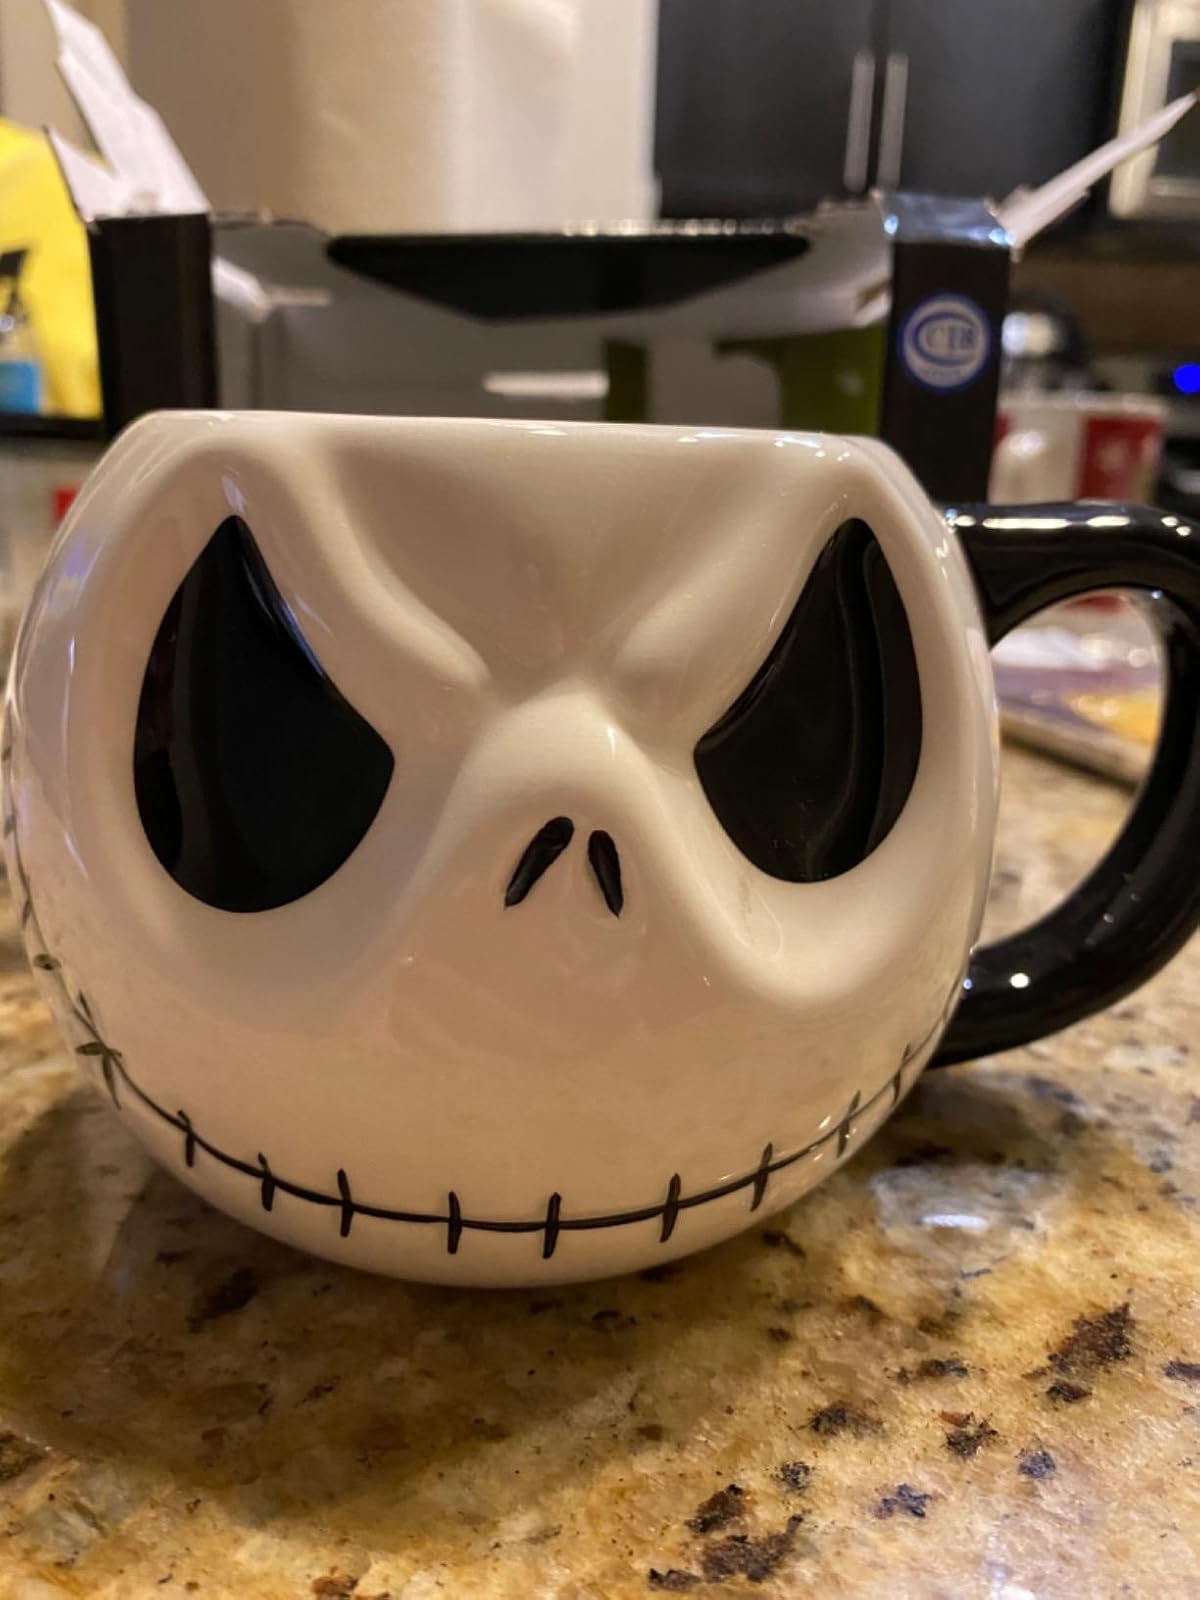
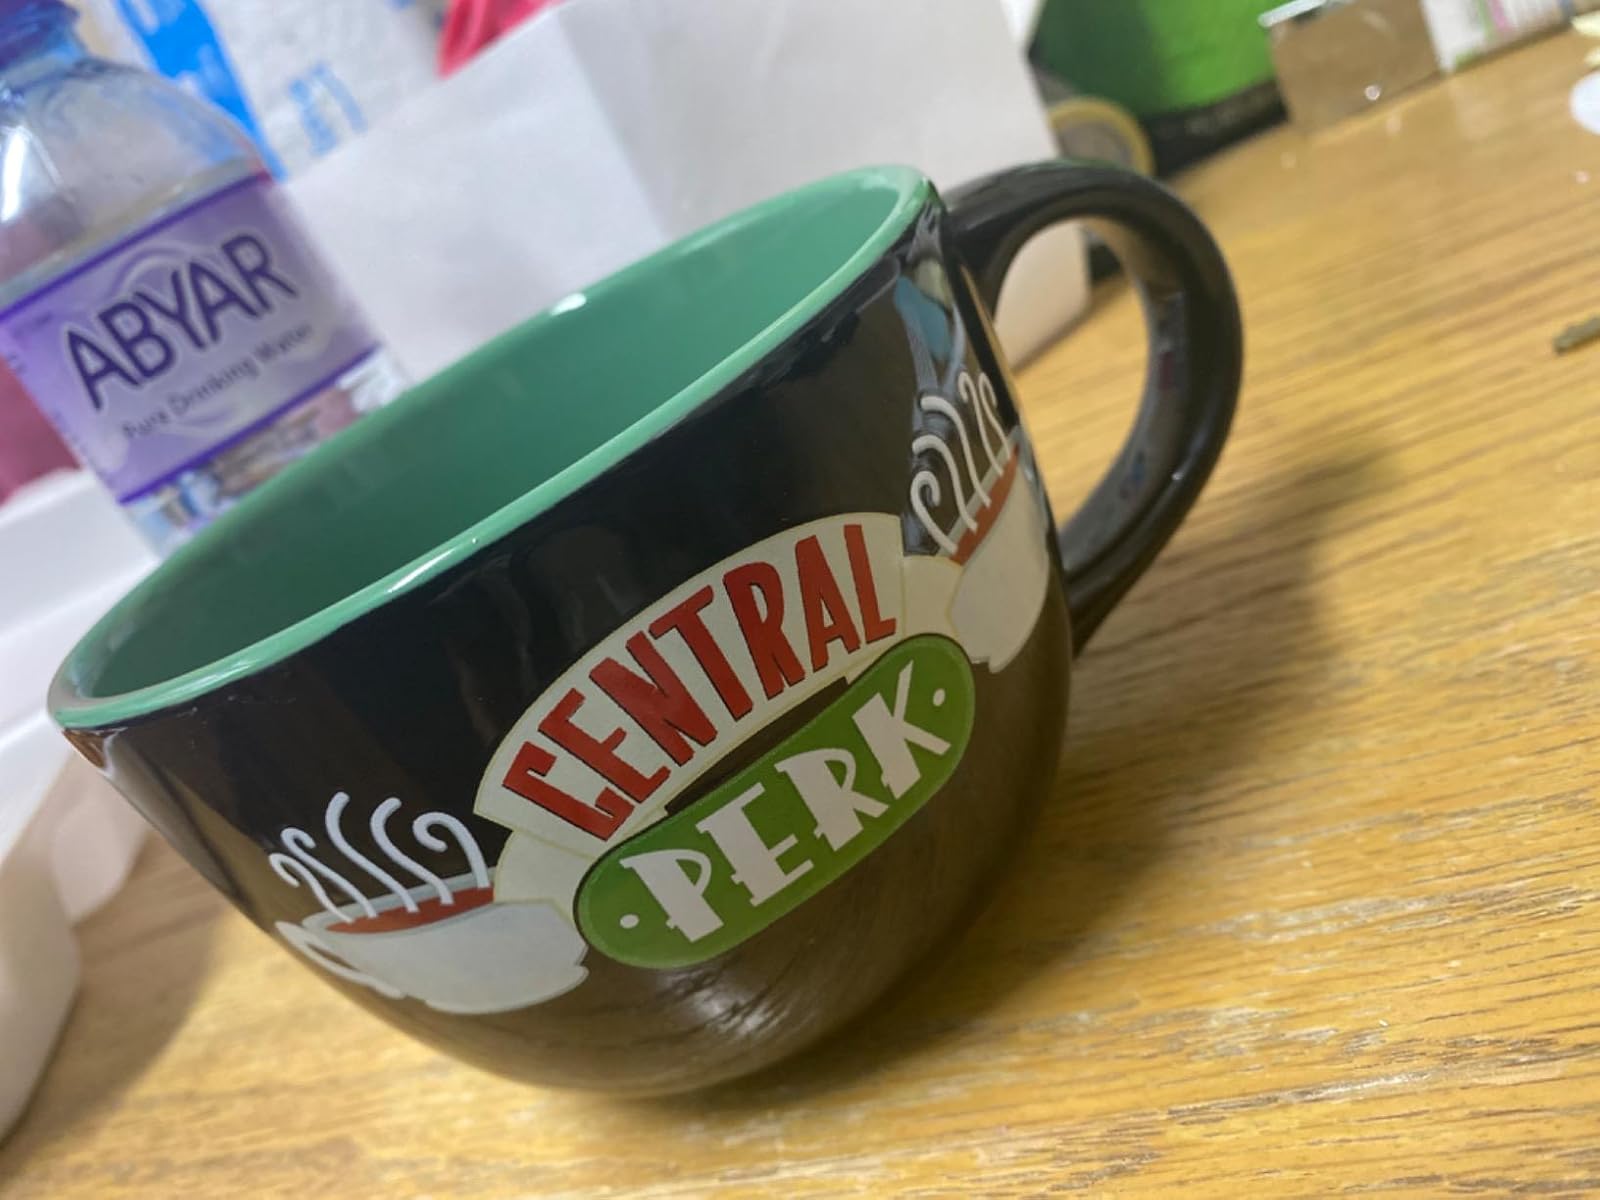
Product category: items_mug
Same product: no